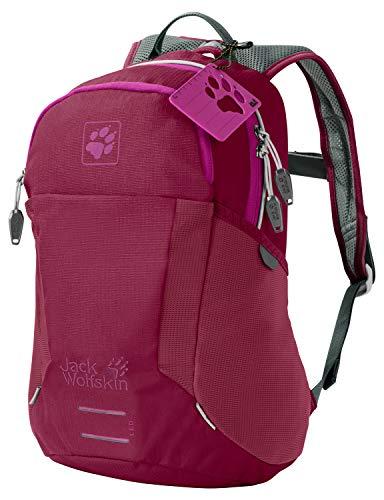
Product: Jack Wolfskin Kid's Moab Jam Hiking Hydration Backpack
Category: Clothing, Shoes & Jewelry | Luggage & Travel Gear | Backpacks | Kids' Backpacks
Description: Sporty children's pack / for children aged 6+ / full-contact suspension system with good ventilation / main compartment, 5 pockets.
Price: $49.95
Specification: Product Dimensions:         14.4 x 8.7 x 4.9 inches ; 14.9 ounces    |Shipping Weight: 1.1 pounds (View shipping rates and policies)|ASIN: B01NA7KAV1|Item model number: 2006091|    #1697    in Kids' Backpacks